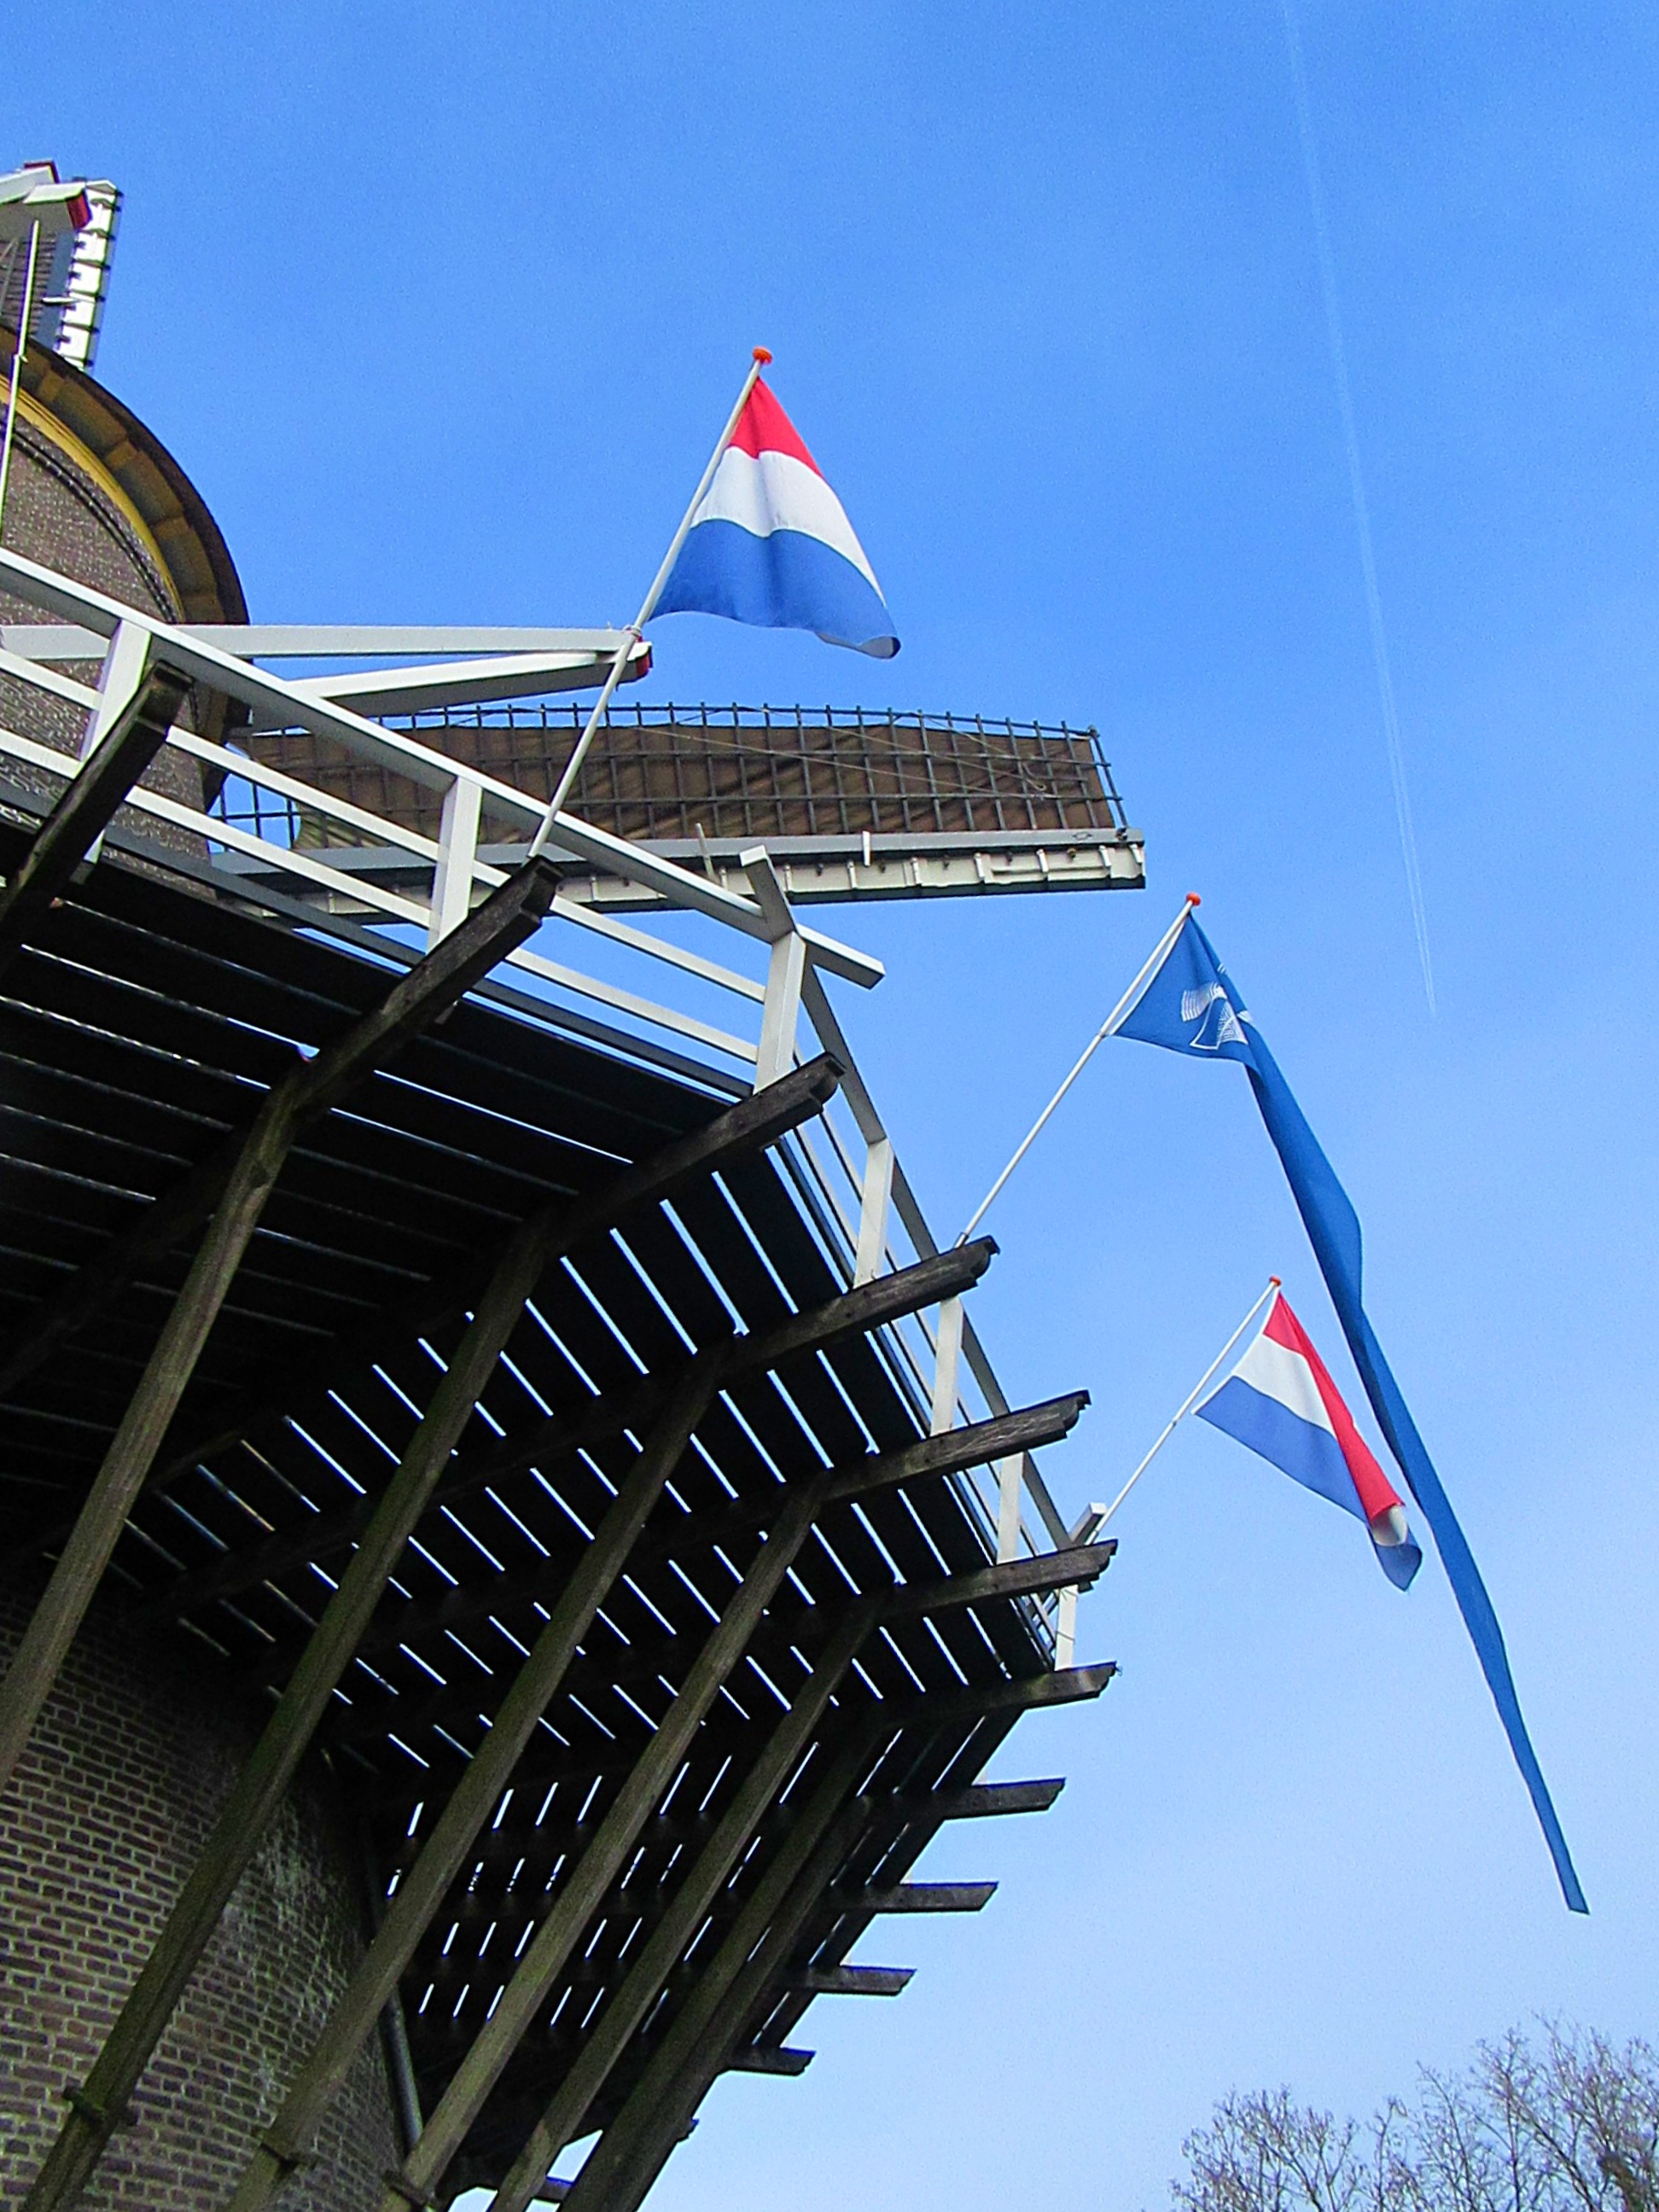
wood, skyscraper, tower, mast, landmark, blue, blue sky, historic building, sunny, mill, flags, balustrade, windmills, wooden wicks, dutch mill, detailed mill